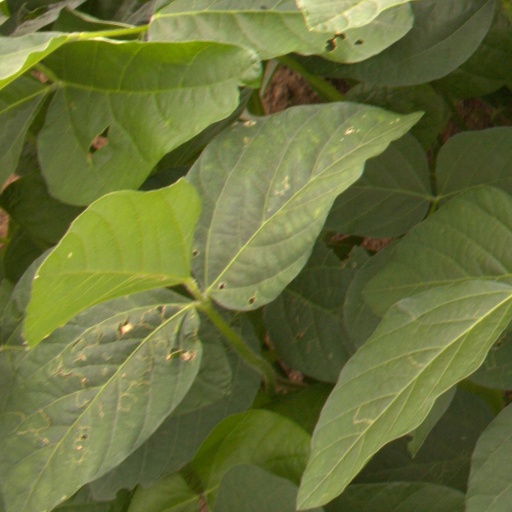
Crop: soybean